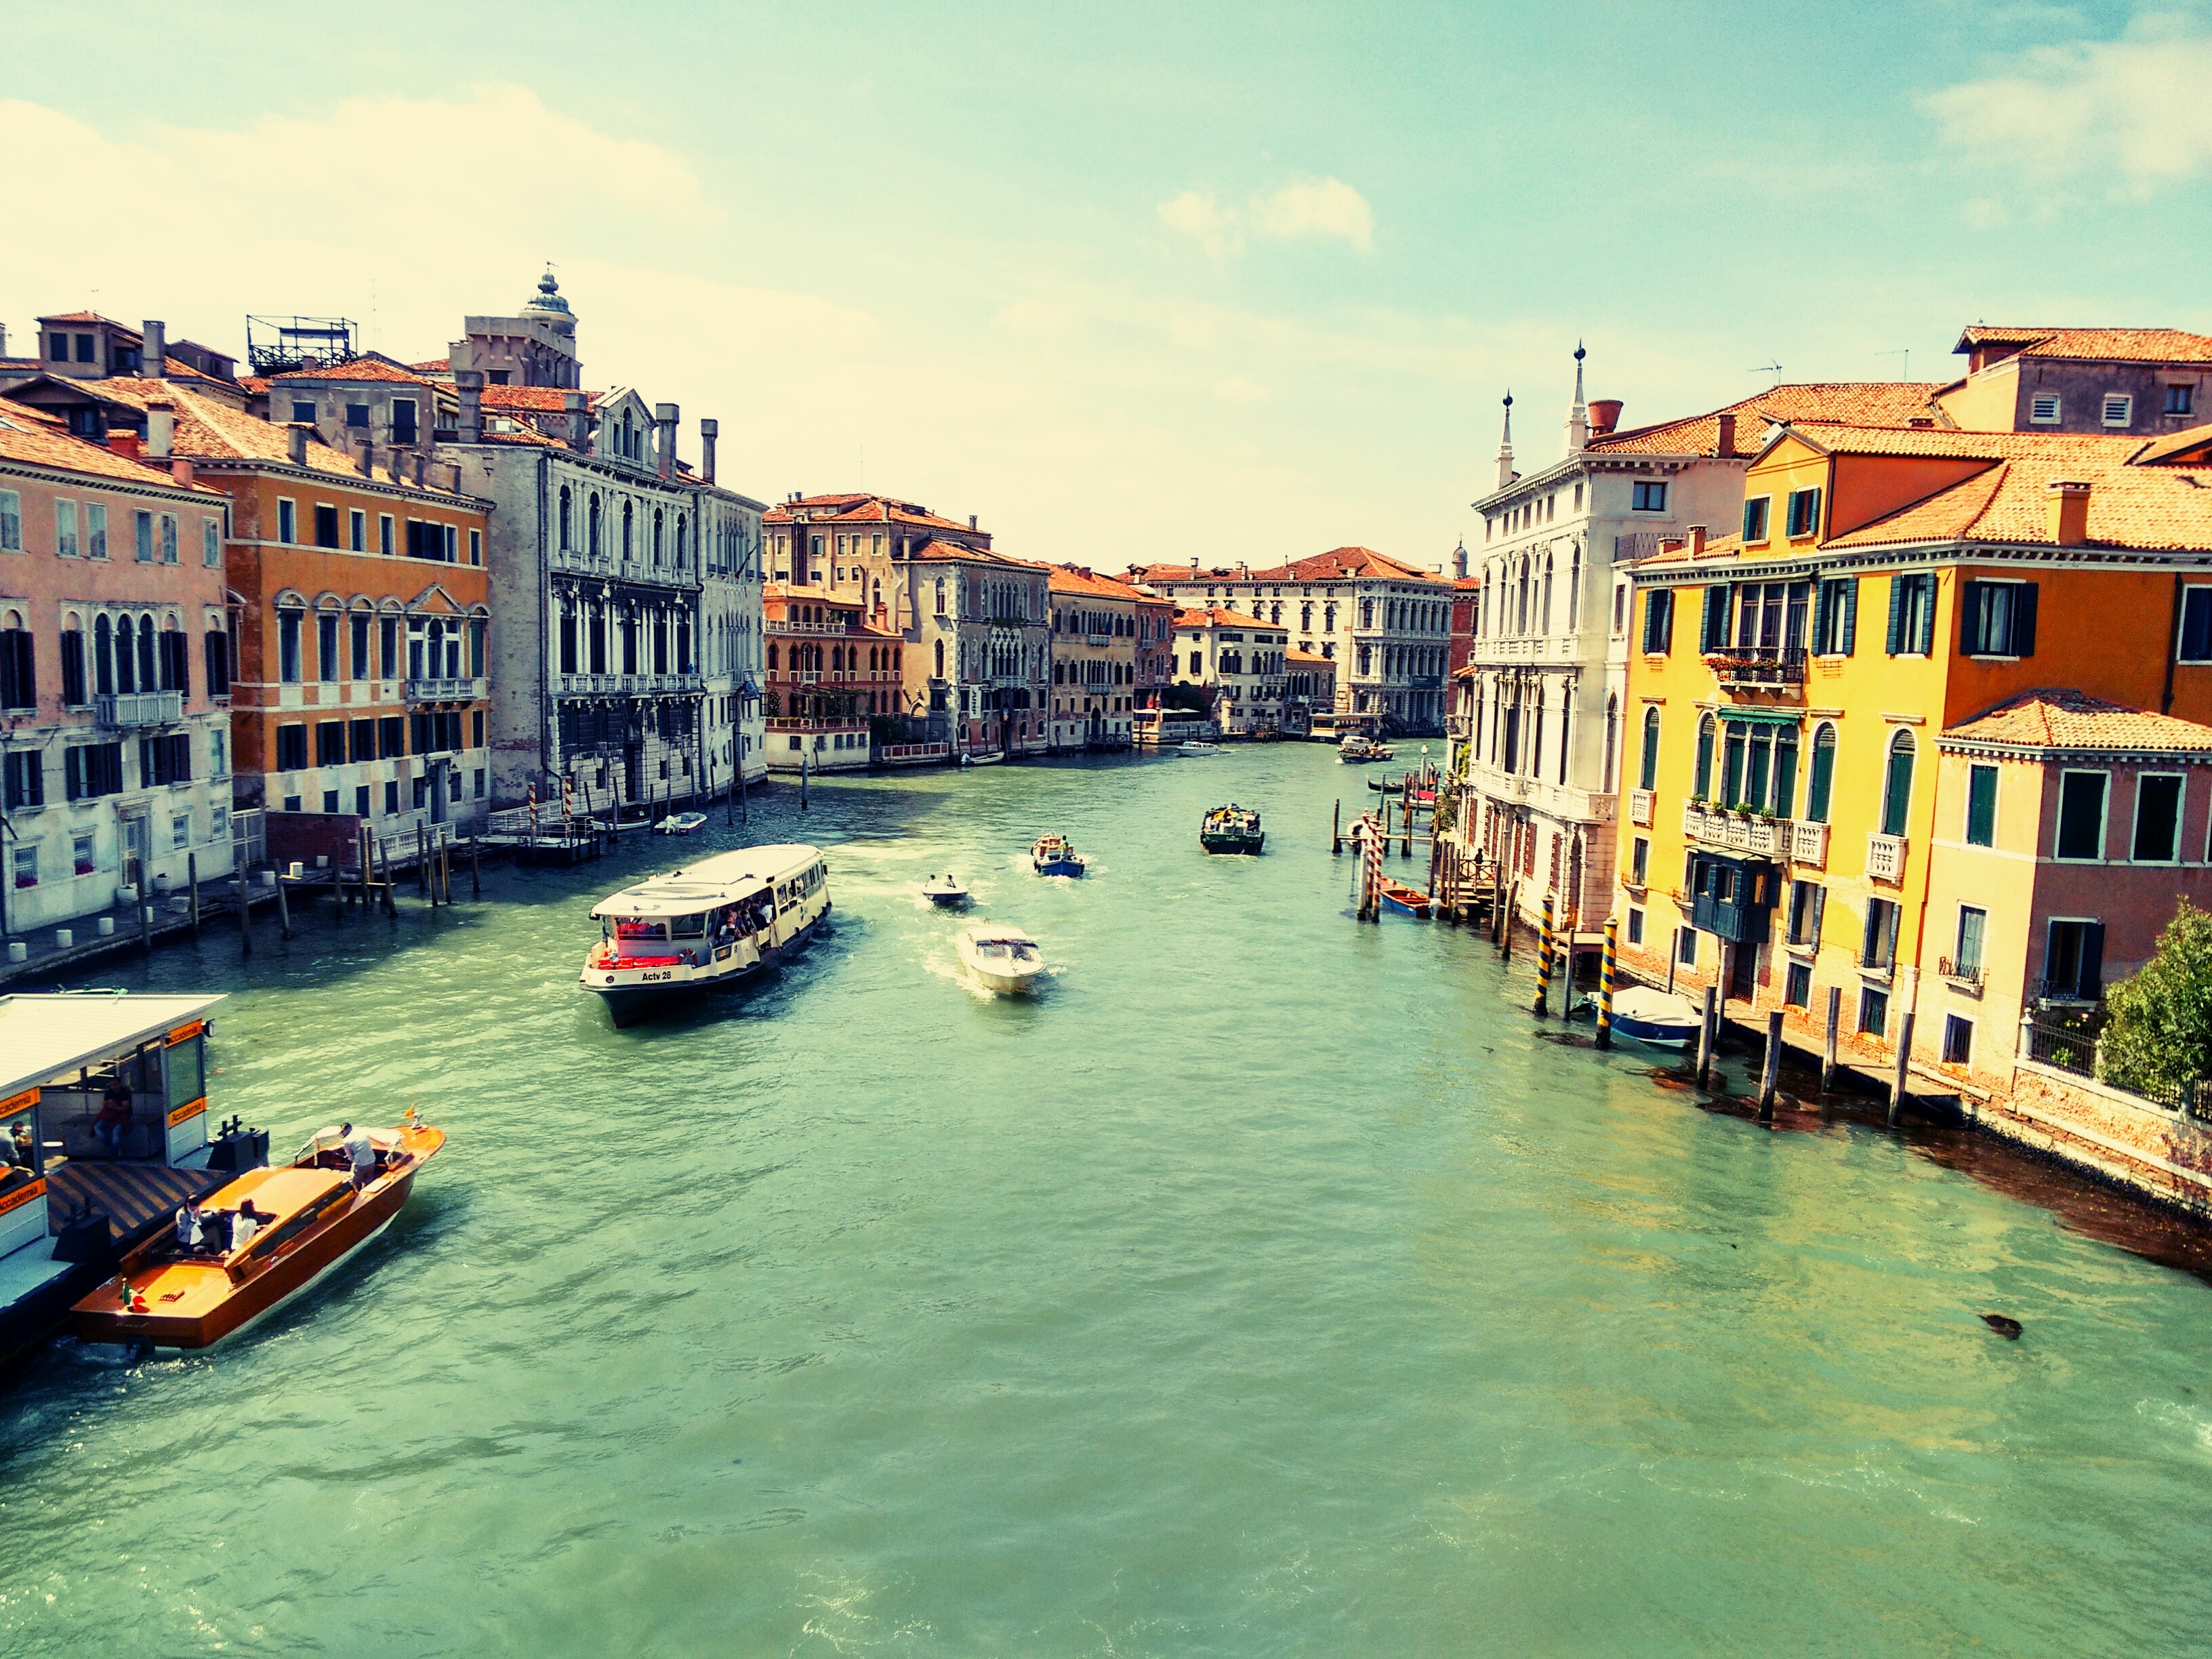
sea, boat, town, river, canal, cityscape, vacation, vehicle, bay, harbor, waterway, body of water, channel, landform, geographical feature